The Winged Tiger

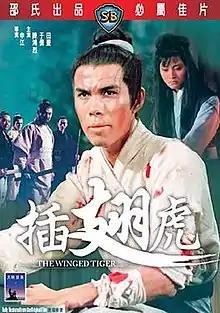

The Winged Tiger is a 1970 Hong Kong "wuxia" film produced by the Shaw Brothers Studio, starring actor Chan Hung-lit, who was well known for playing villain roles, in his first lead role as a protagonist. The film also co-stars Angela Yu Chien, Tien Feng and David Chiang. Lau Kar-leung served as action director for the film.